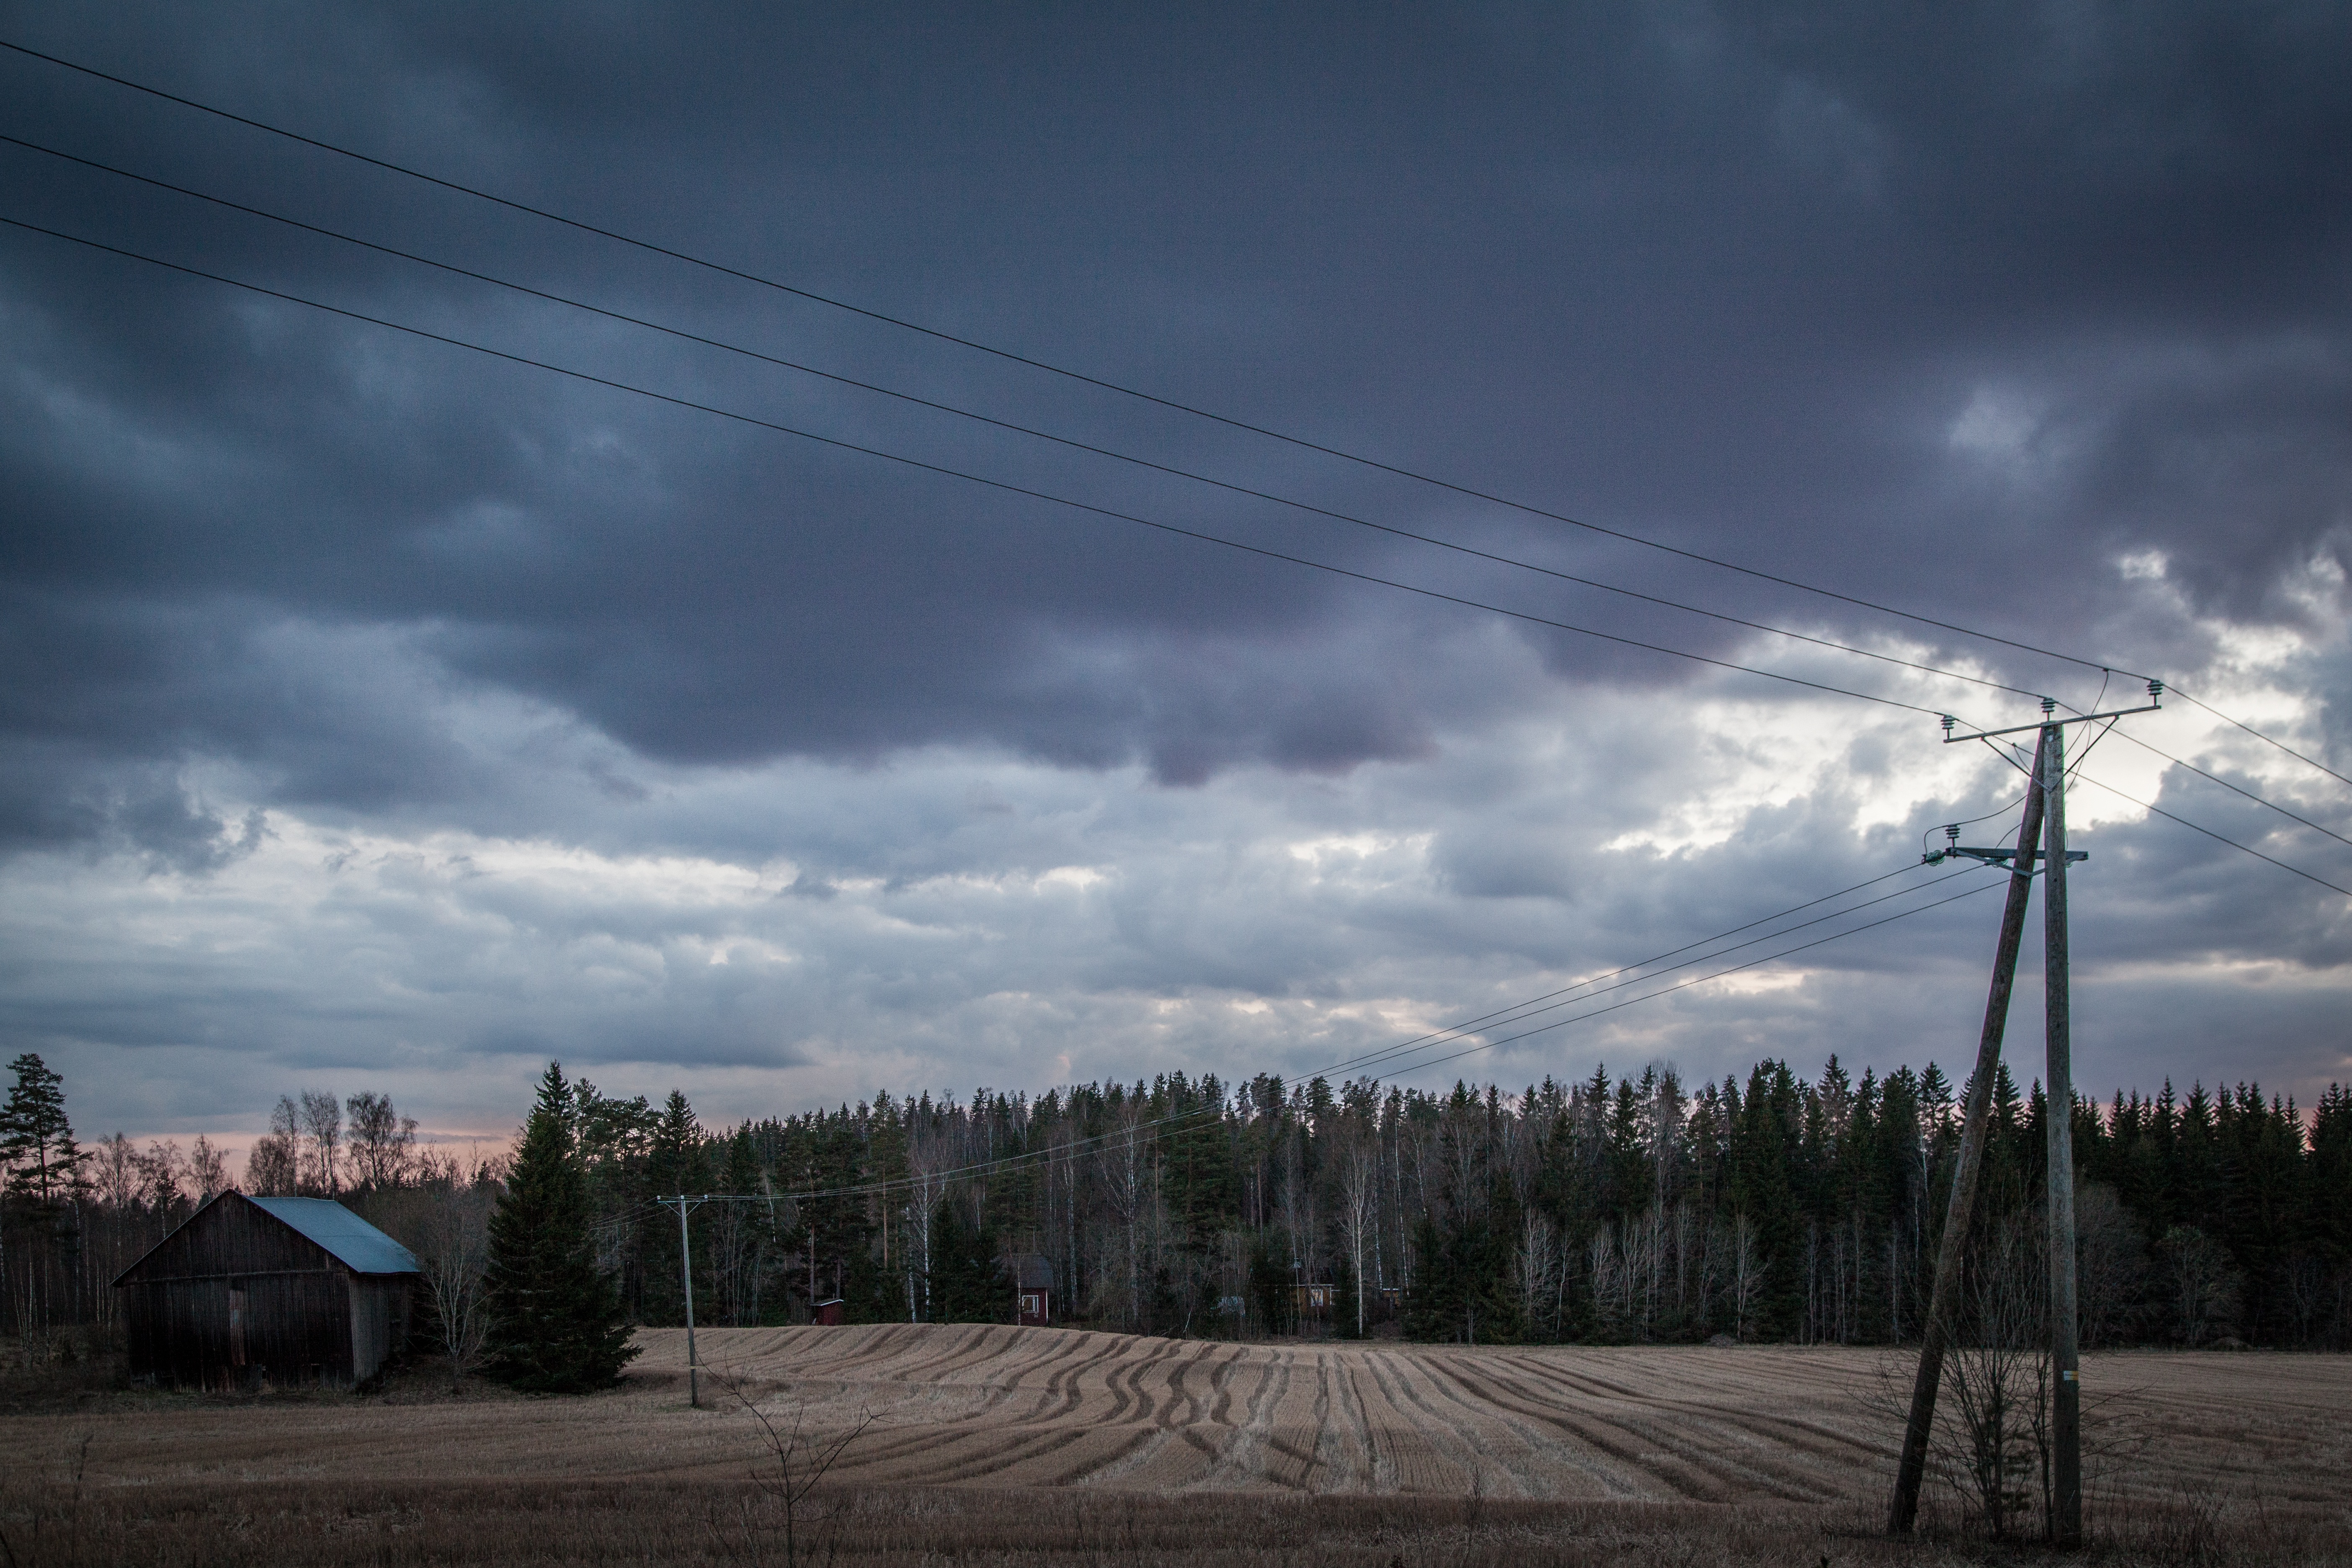
landscape, nature, grass, horizon, cloud, growth, plant, sky, sunset, field, farm, meadow, wheat, countryside, sunlight, morning, wind, barn, dawn, land, dark, dusk, evening, rural, food, crop, scenic, natural, weather, storm, electricity, agriculture, season, cloudscape, agricultural, outdoors, scene, finland, dramatic, organic, cultivated, meteorological phenomenon, electric wires, overhead power line